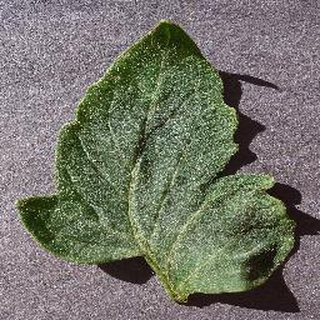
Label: healthy_tomato